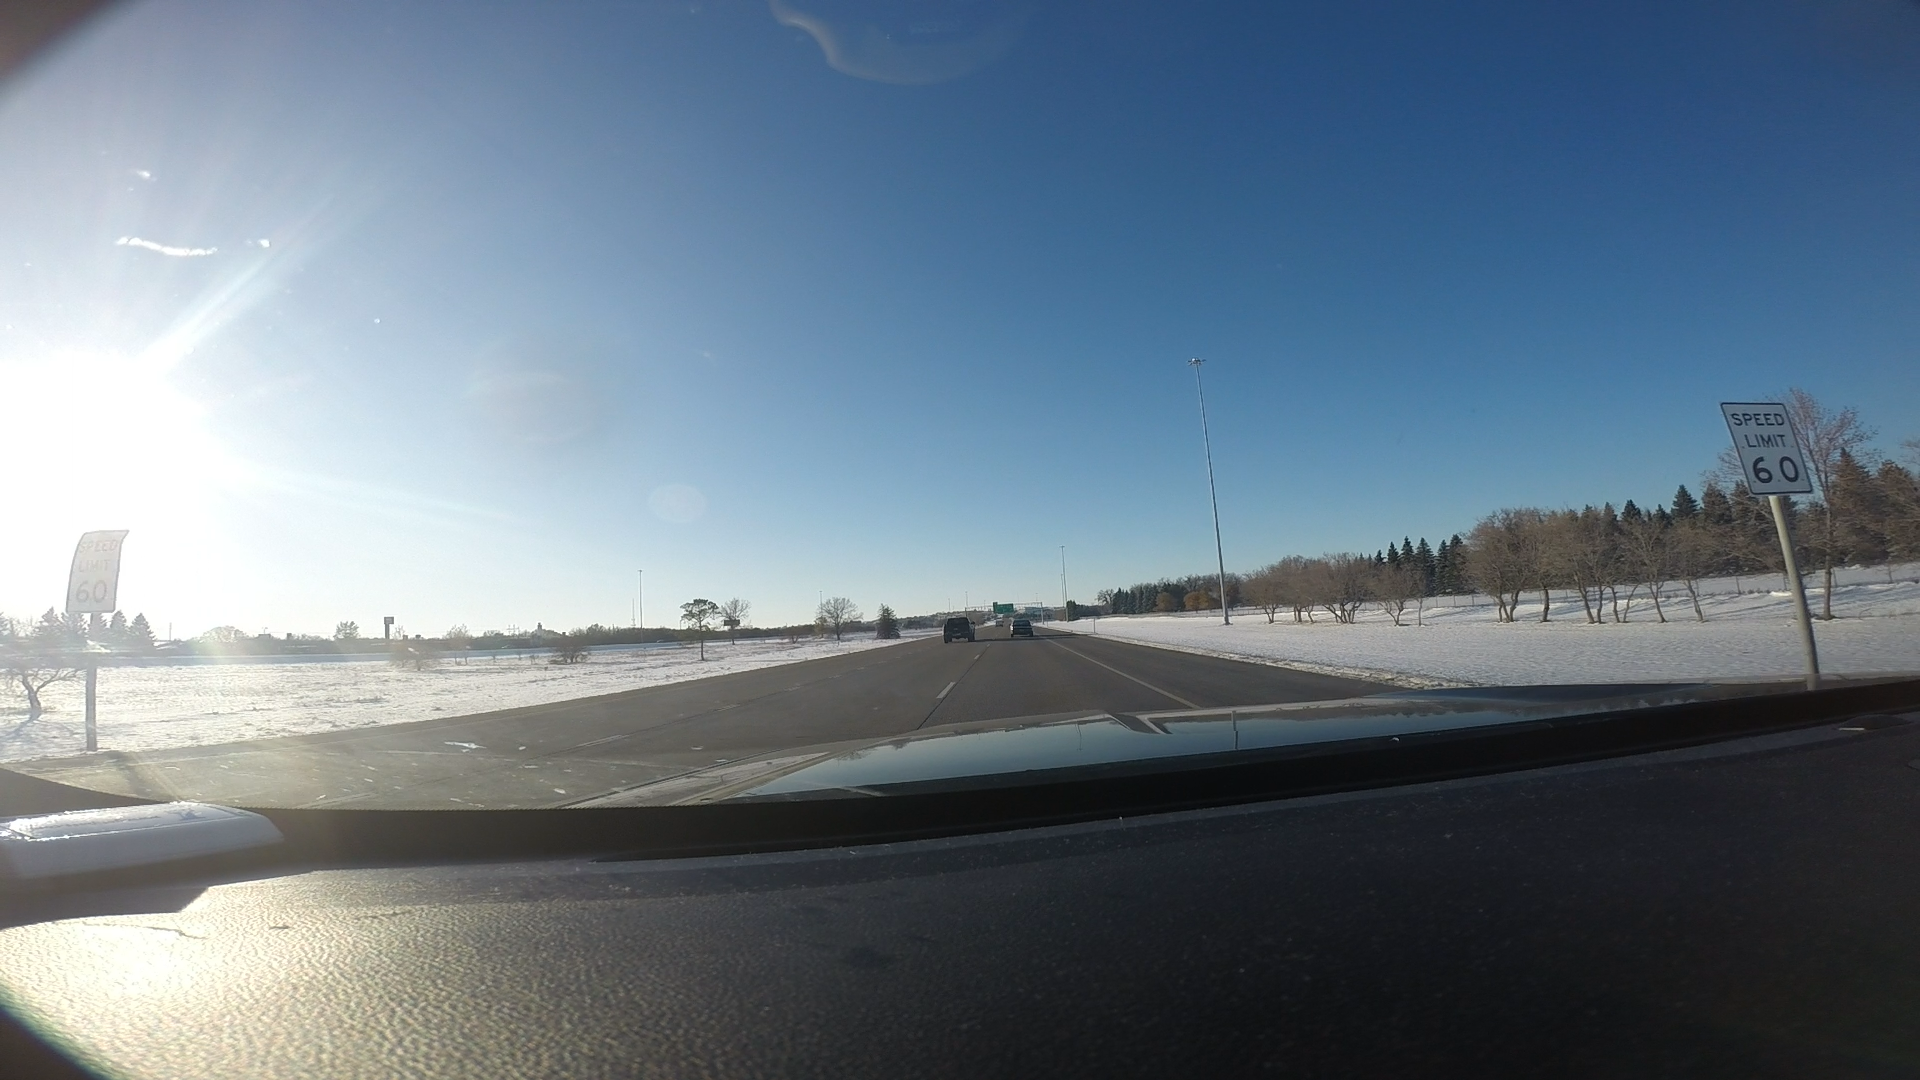
Speed limit sign label: mph60